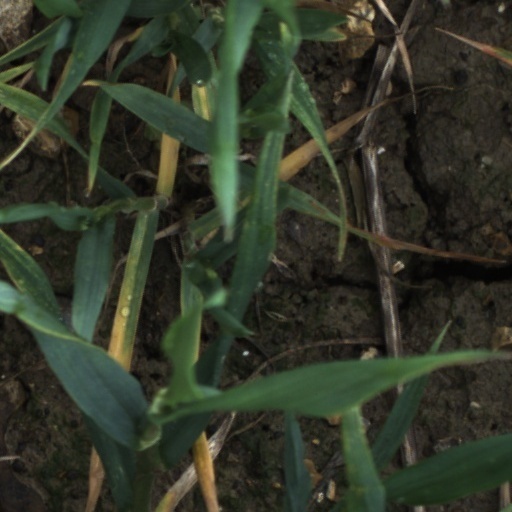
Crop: wheat